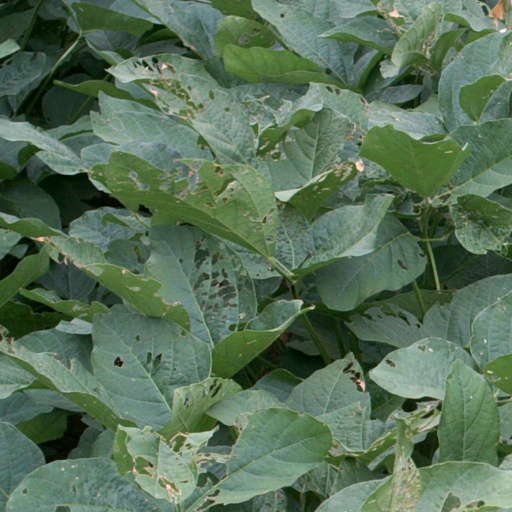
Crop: soybean